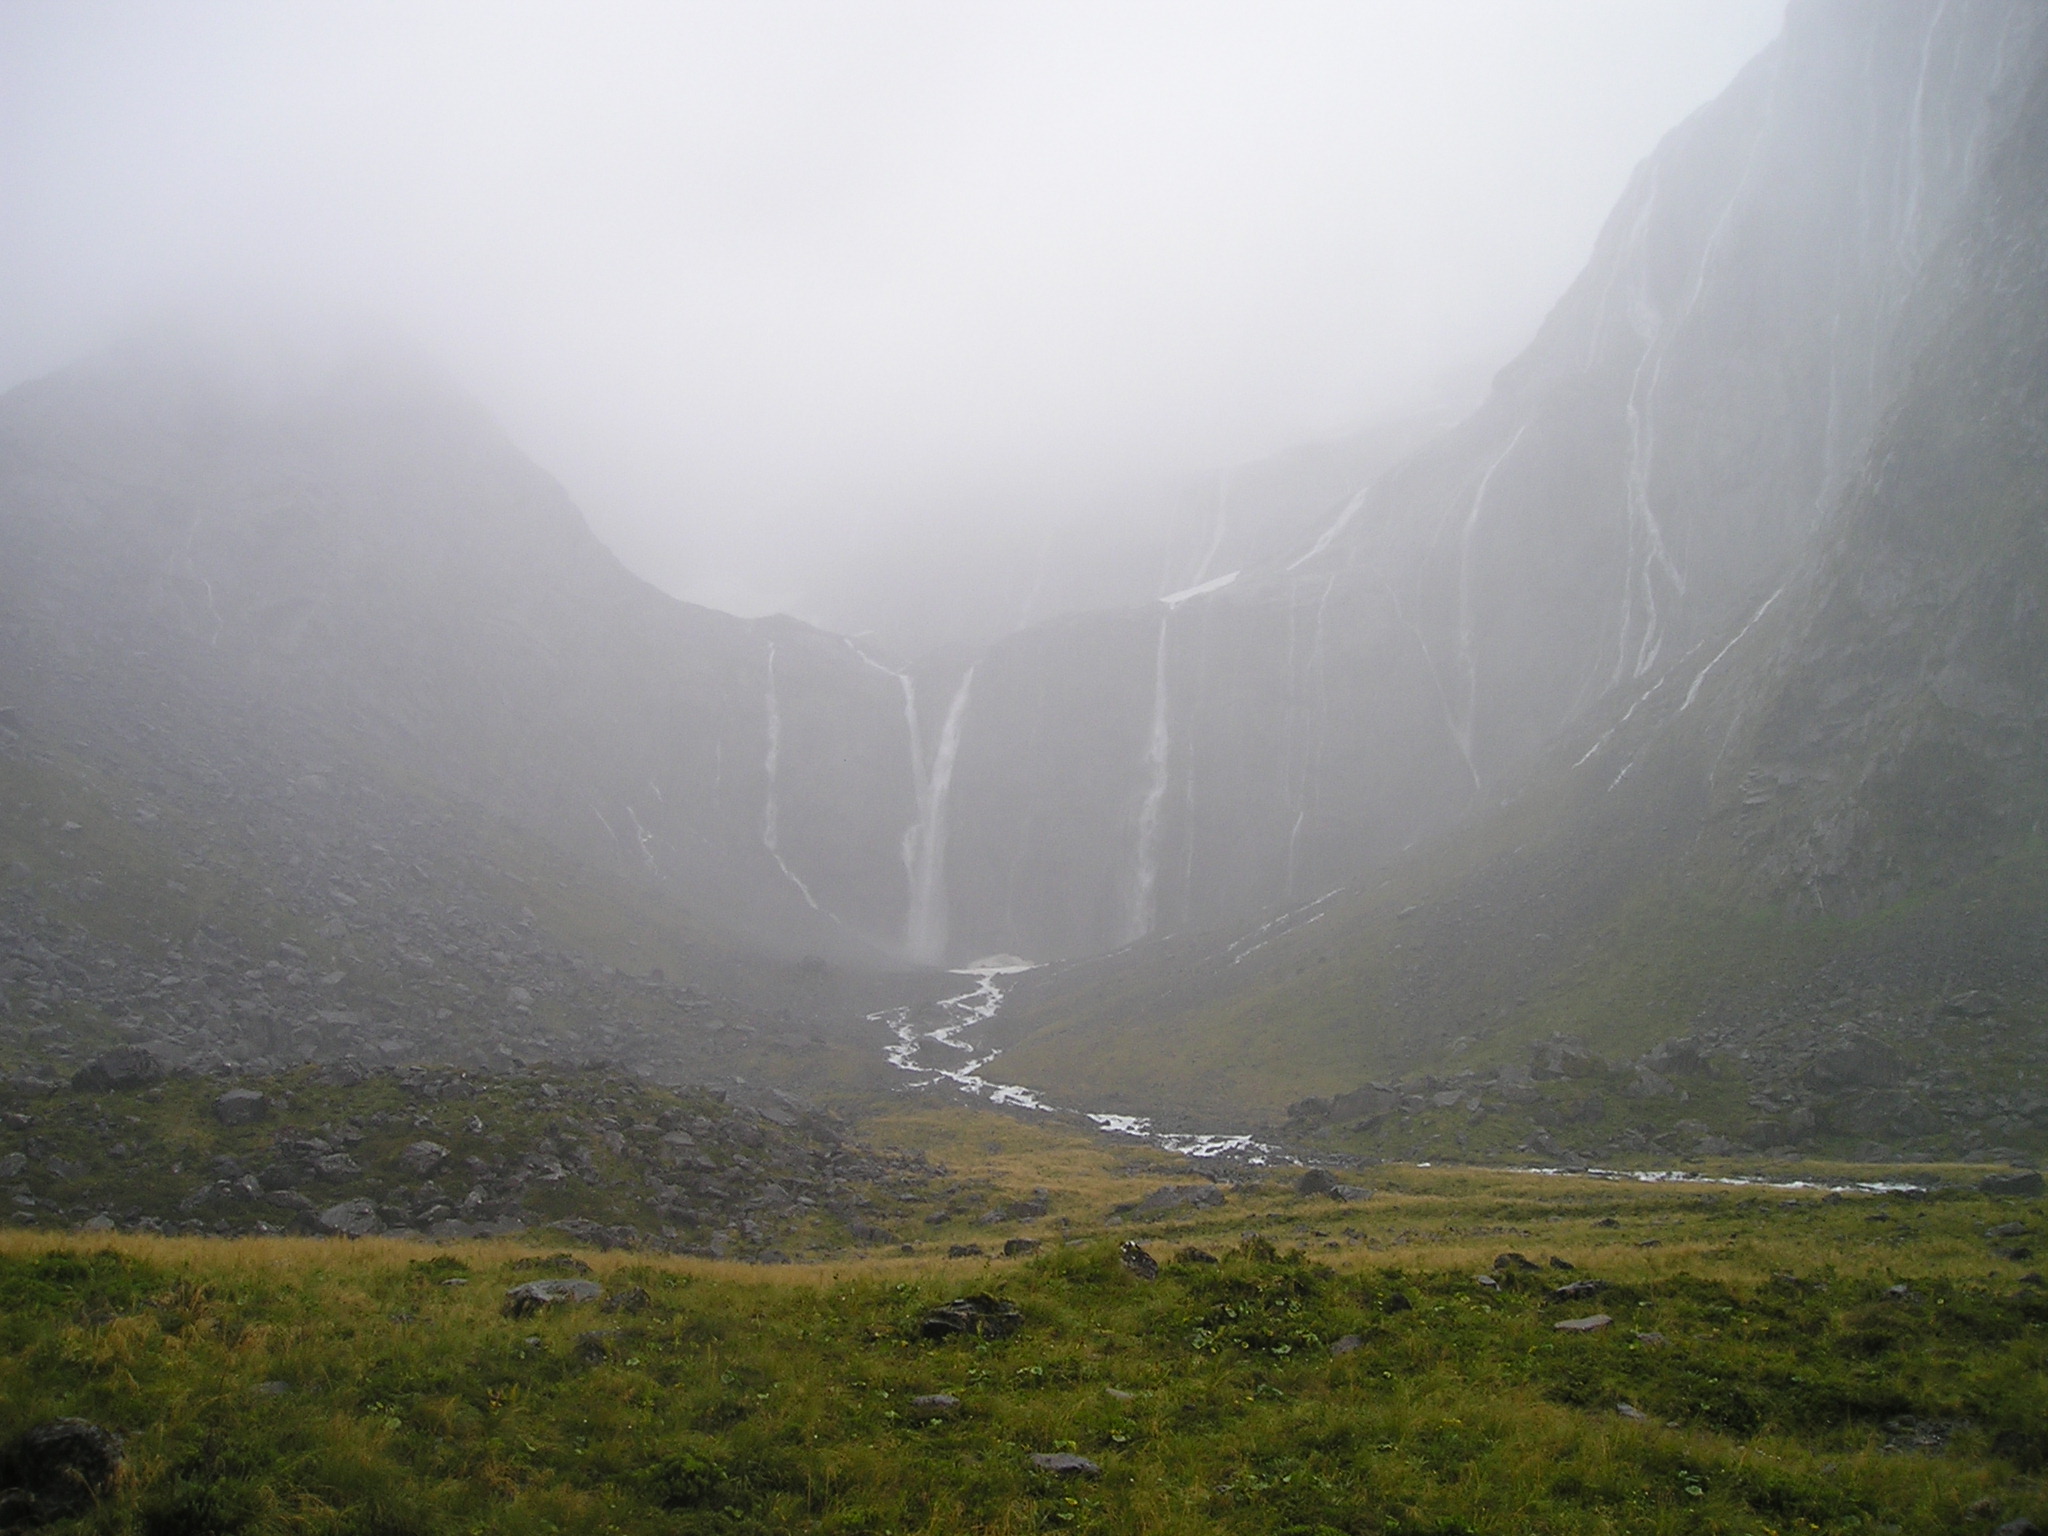
nature, mountain, cloud, fog, mist, hill, weather, waterfalls, new zealand, plateau, fiordland, south island, atmospheric phenomenon, mountainous landforms